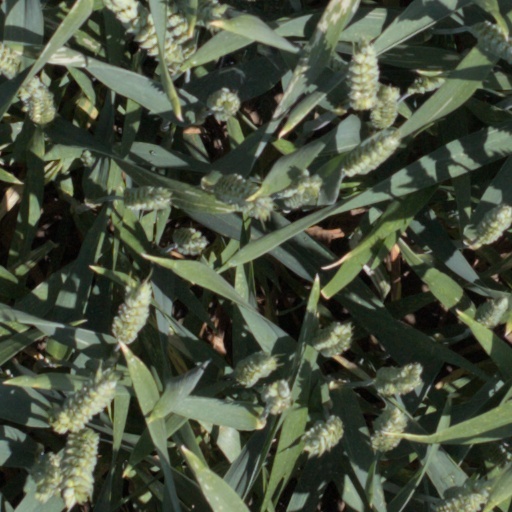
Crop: wheat